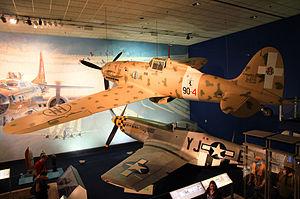
Le National Air and Space Museum de la Smithsonian Institution à Washington, aux États-Unis, possède la plus grande collection d'avions et de véhicules spatiaux du monde. C'est également un centre de recherches sur l'histoire, les sciences et techniques de l'aviation et du vol spatial, ainsi qu'en sciences planétaires.